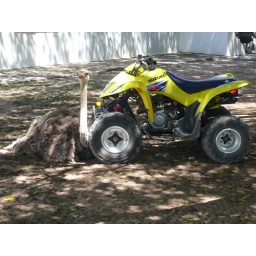
between a female ostrich and a male quad bike in De Hoop Nature Reserve